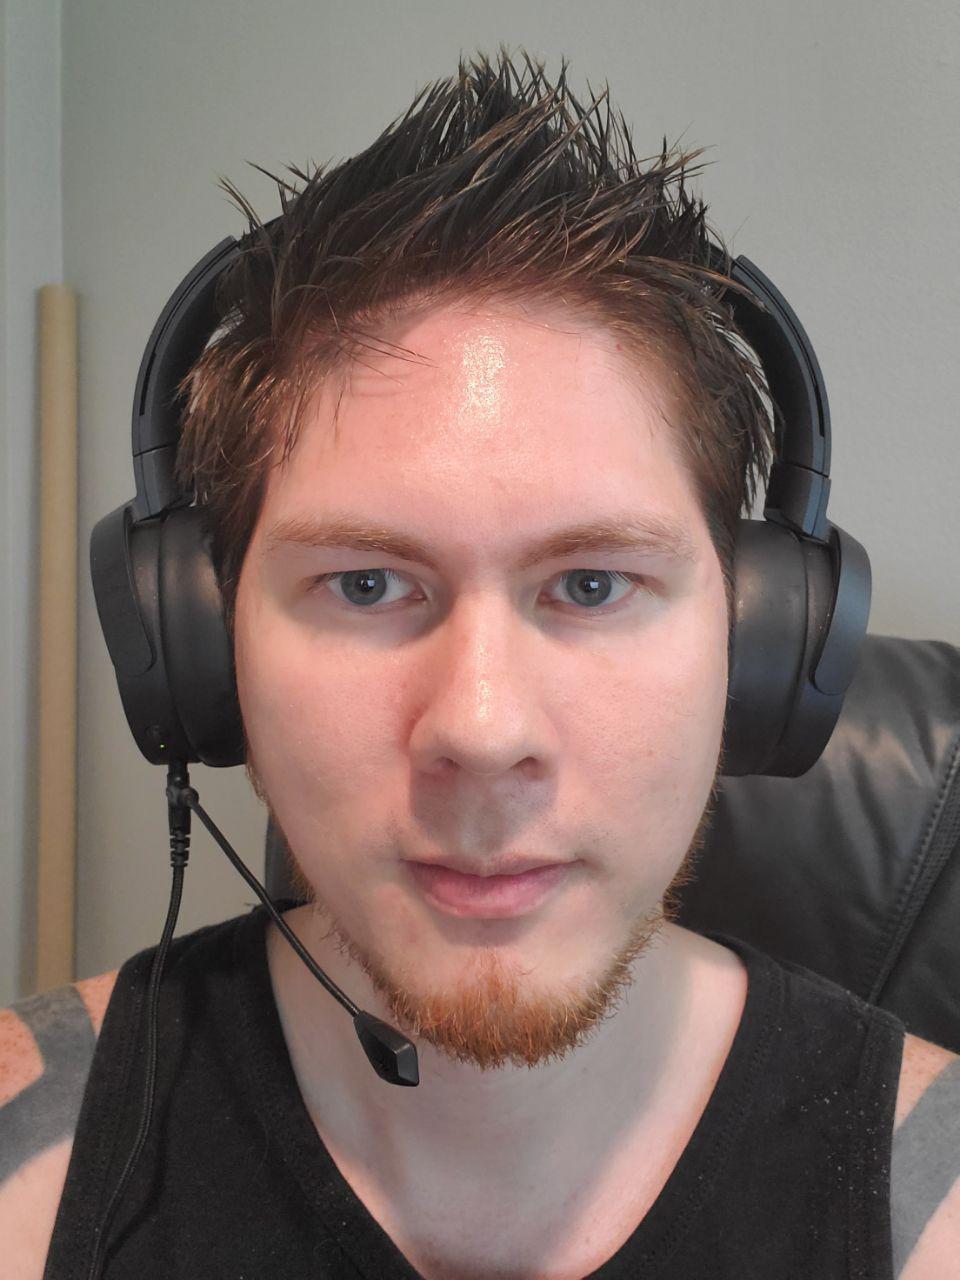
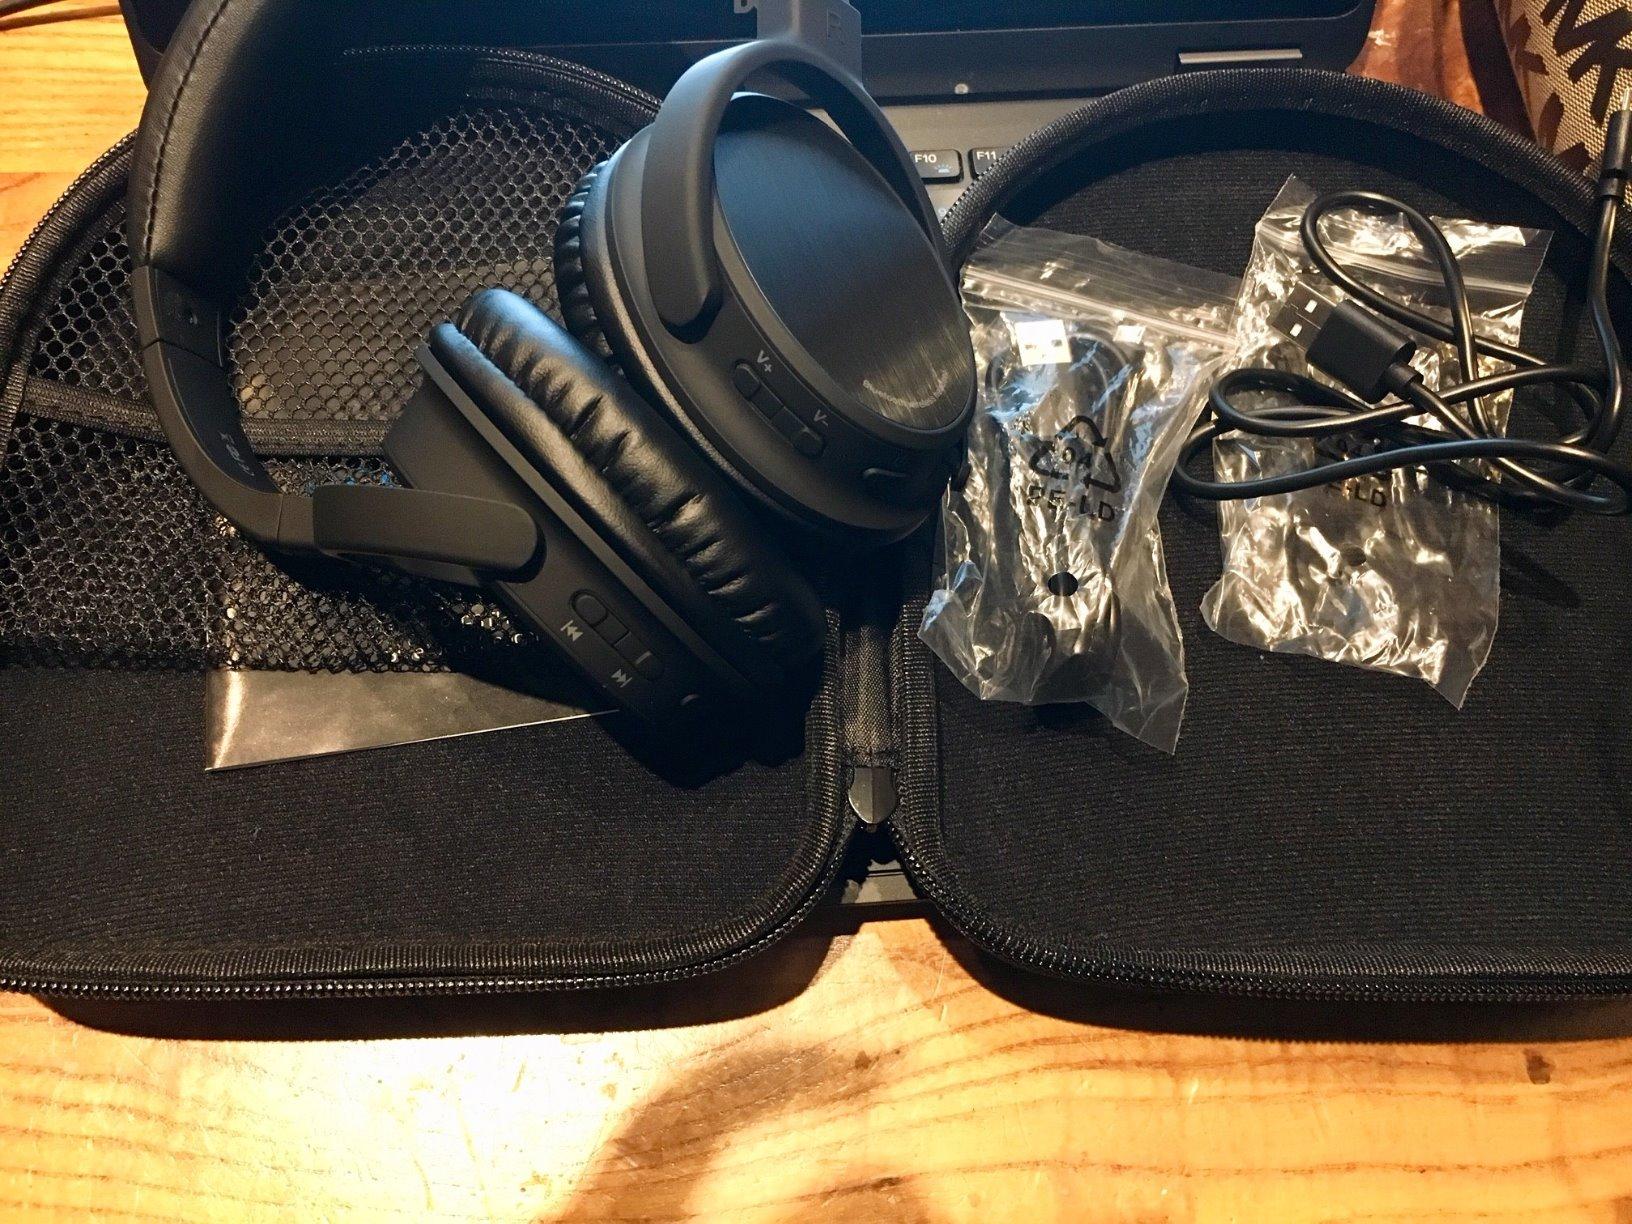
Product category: headphones
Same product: no